Matsudaira Iekiyo

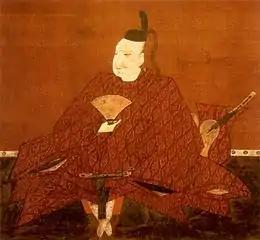
Matsudaira Iekiyo

During the Battle of Sekigahara, Iekiyo defended Kiyosu Castle in Owari. After the war, Ieyasu rewarded him again for his service, granting him lordship of the Yoshida Domain in Mikawa Province (30,000 "koku"). Iekiyo died in 1610 at age 45, and was succeeded by his son Tadakiyo.